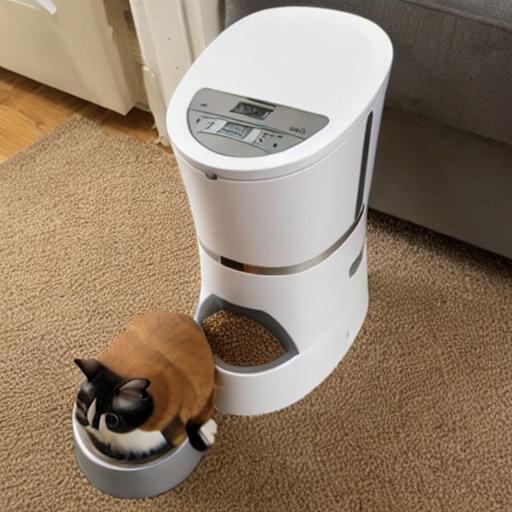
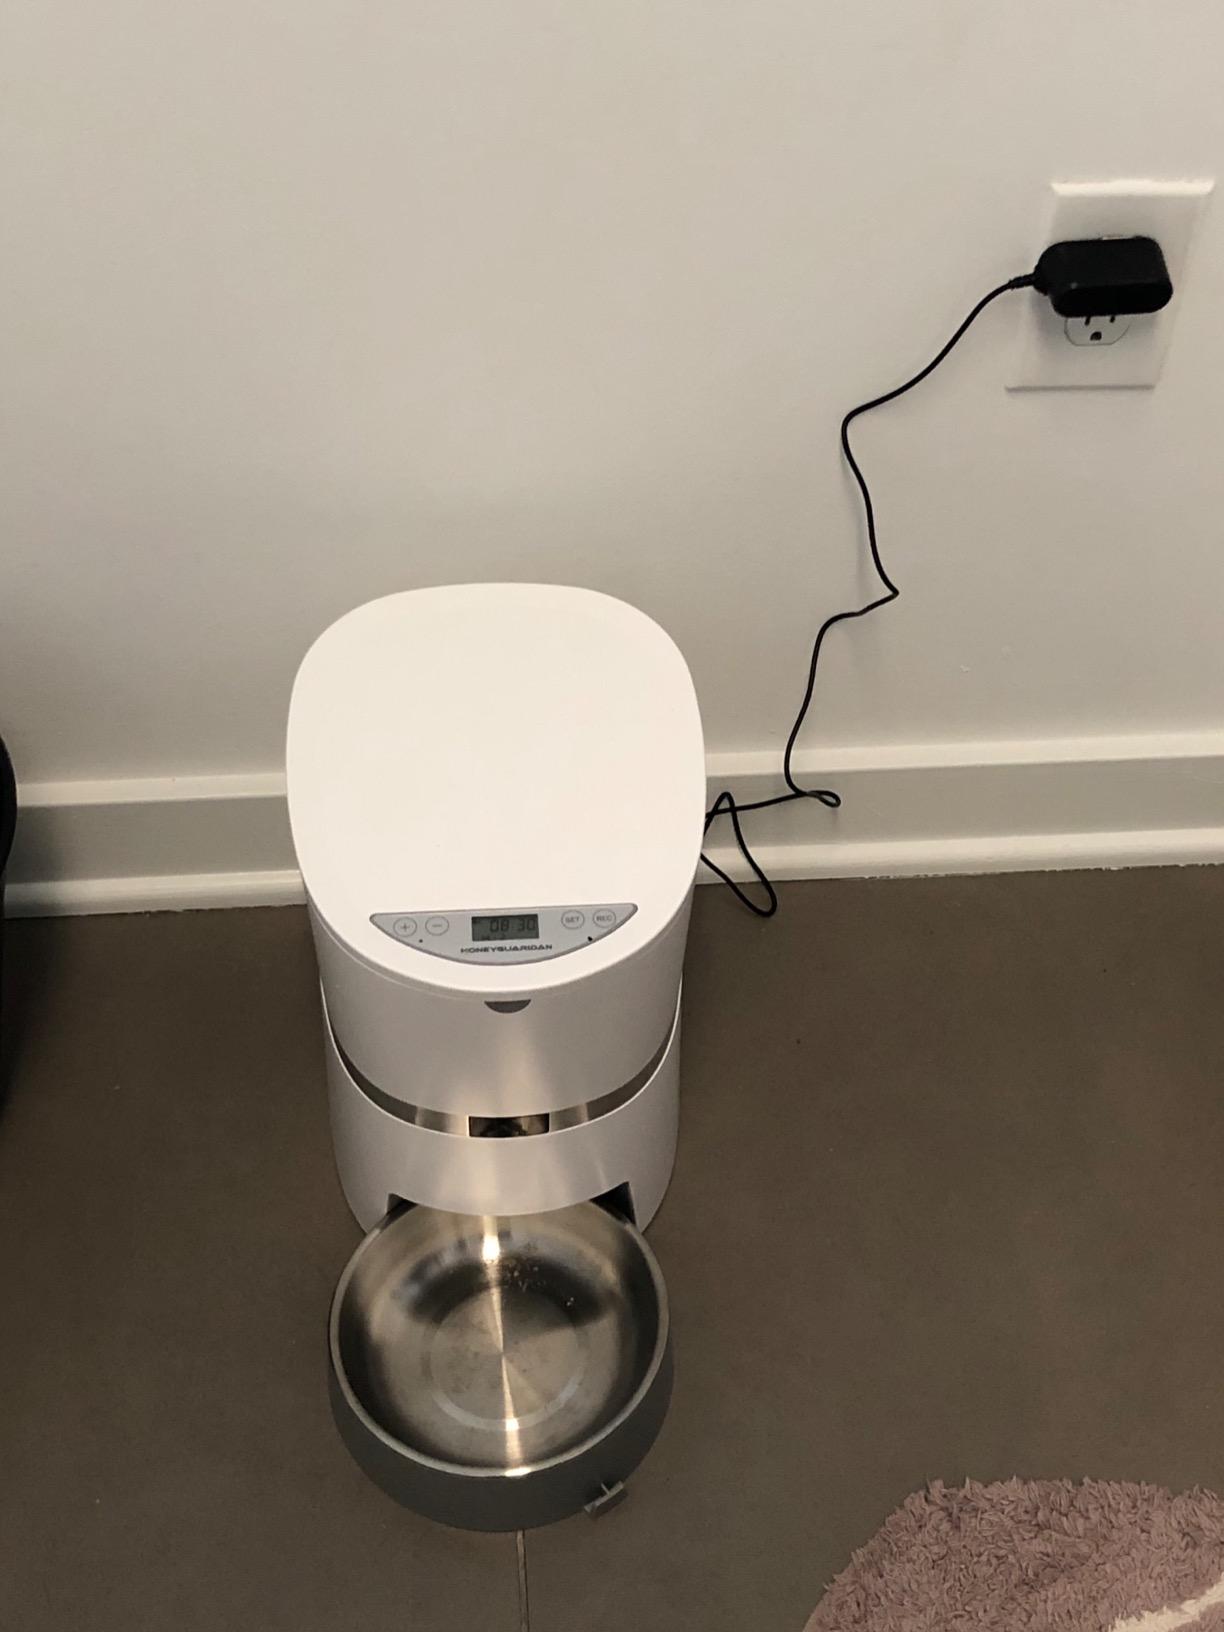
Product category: items_feeder
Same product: no